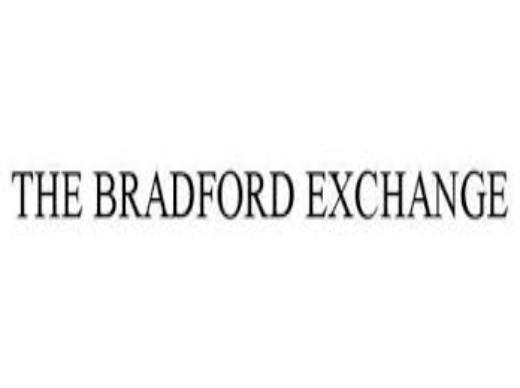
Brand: Bradford Exchange
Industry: Others